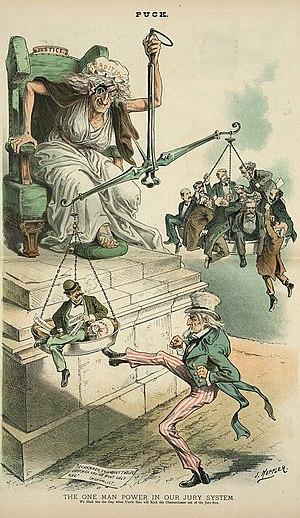
Le faux équilibre médiatique est un biais médiatique réel ou perçu dans lequel les journalistes présentent un enjeu selon un équilibre entre deux points de vue opposés, alors que les faits ne pointent pas vers un tel équilibre. Ils peuvent ainsi exagérer l'importance d'une position minoritaire ou omettre de présenter des informations qui mettraient en évidence l'absence de fondement d'une position.